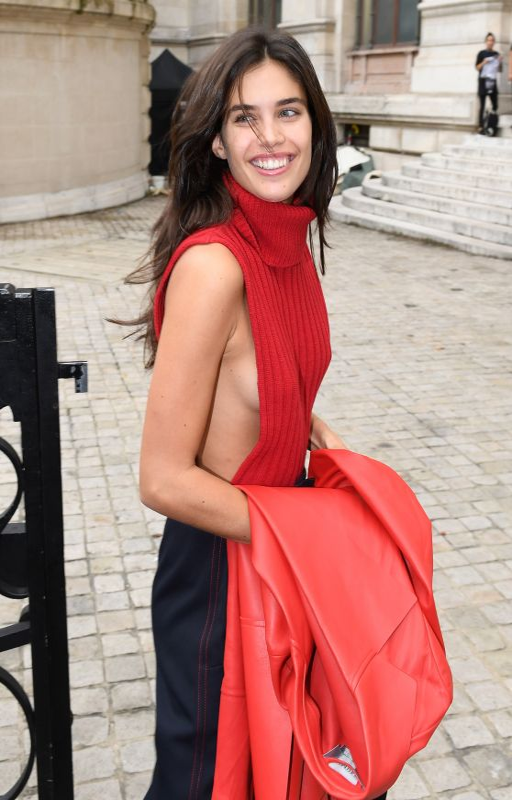
model - arriving at show